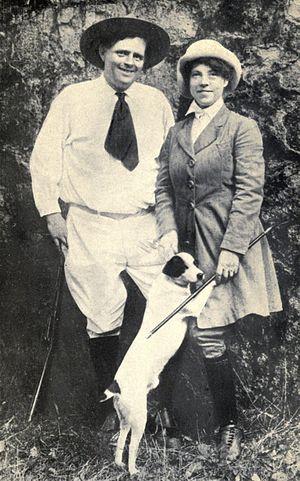
Jack London, né John Griffith Chaney le 12 janvier 1876 à San Francisco et mort le 22 novembre 1916 à Glen Ellen, Californie, est un écrivain américain dont les thèmes de prédilection sont l'aventure et la nature sauvage.